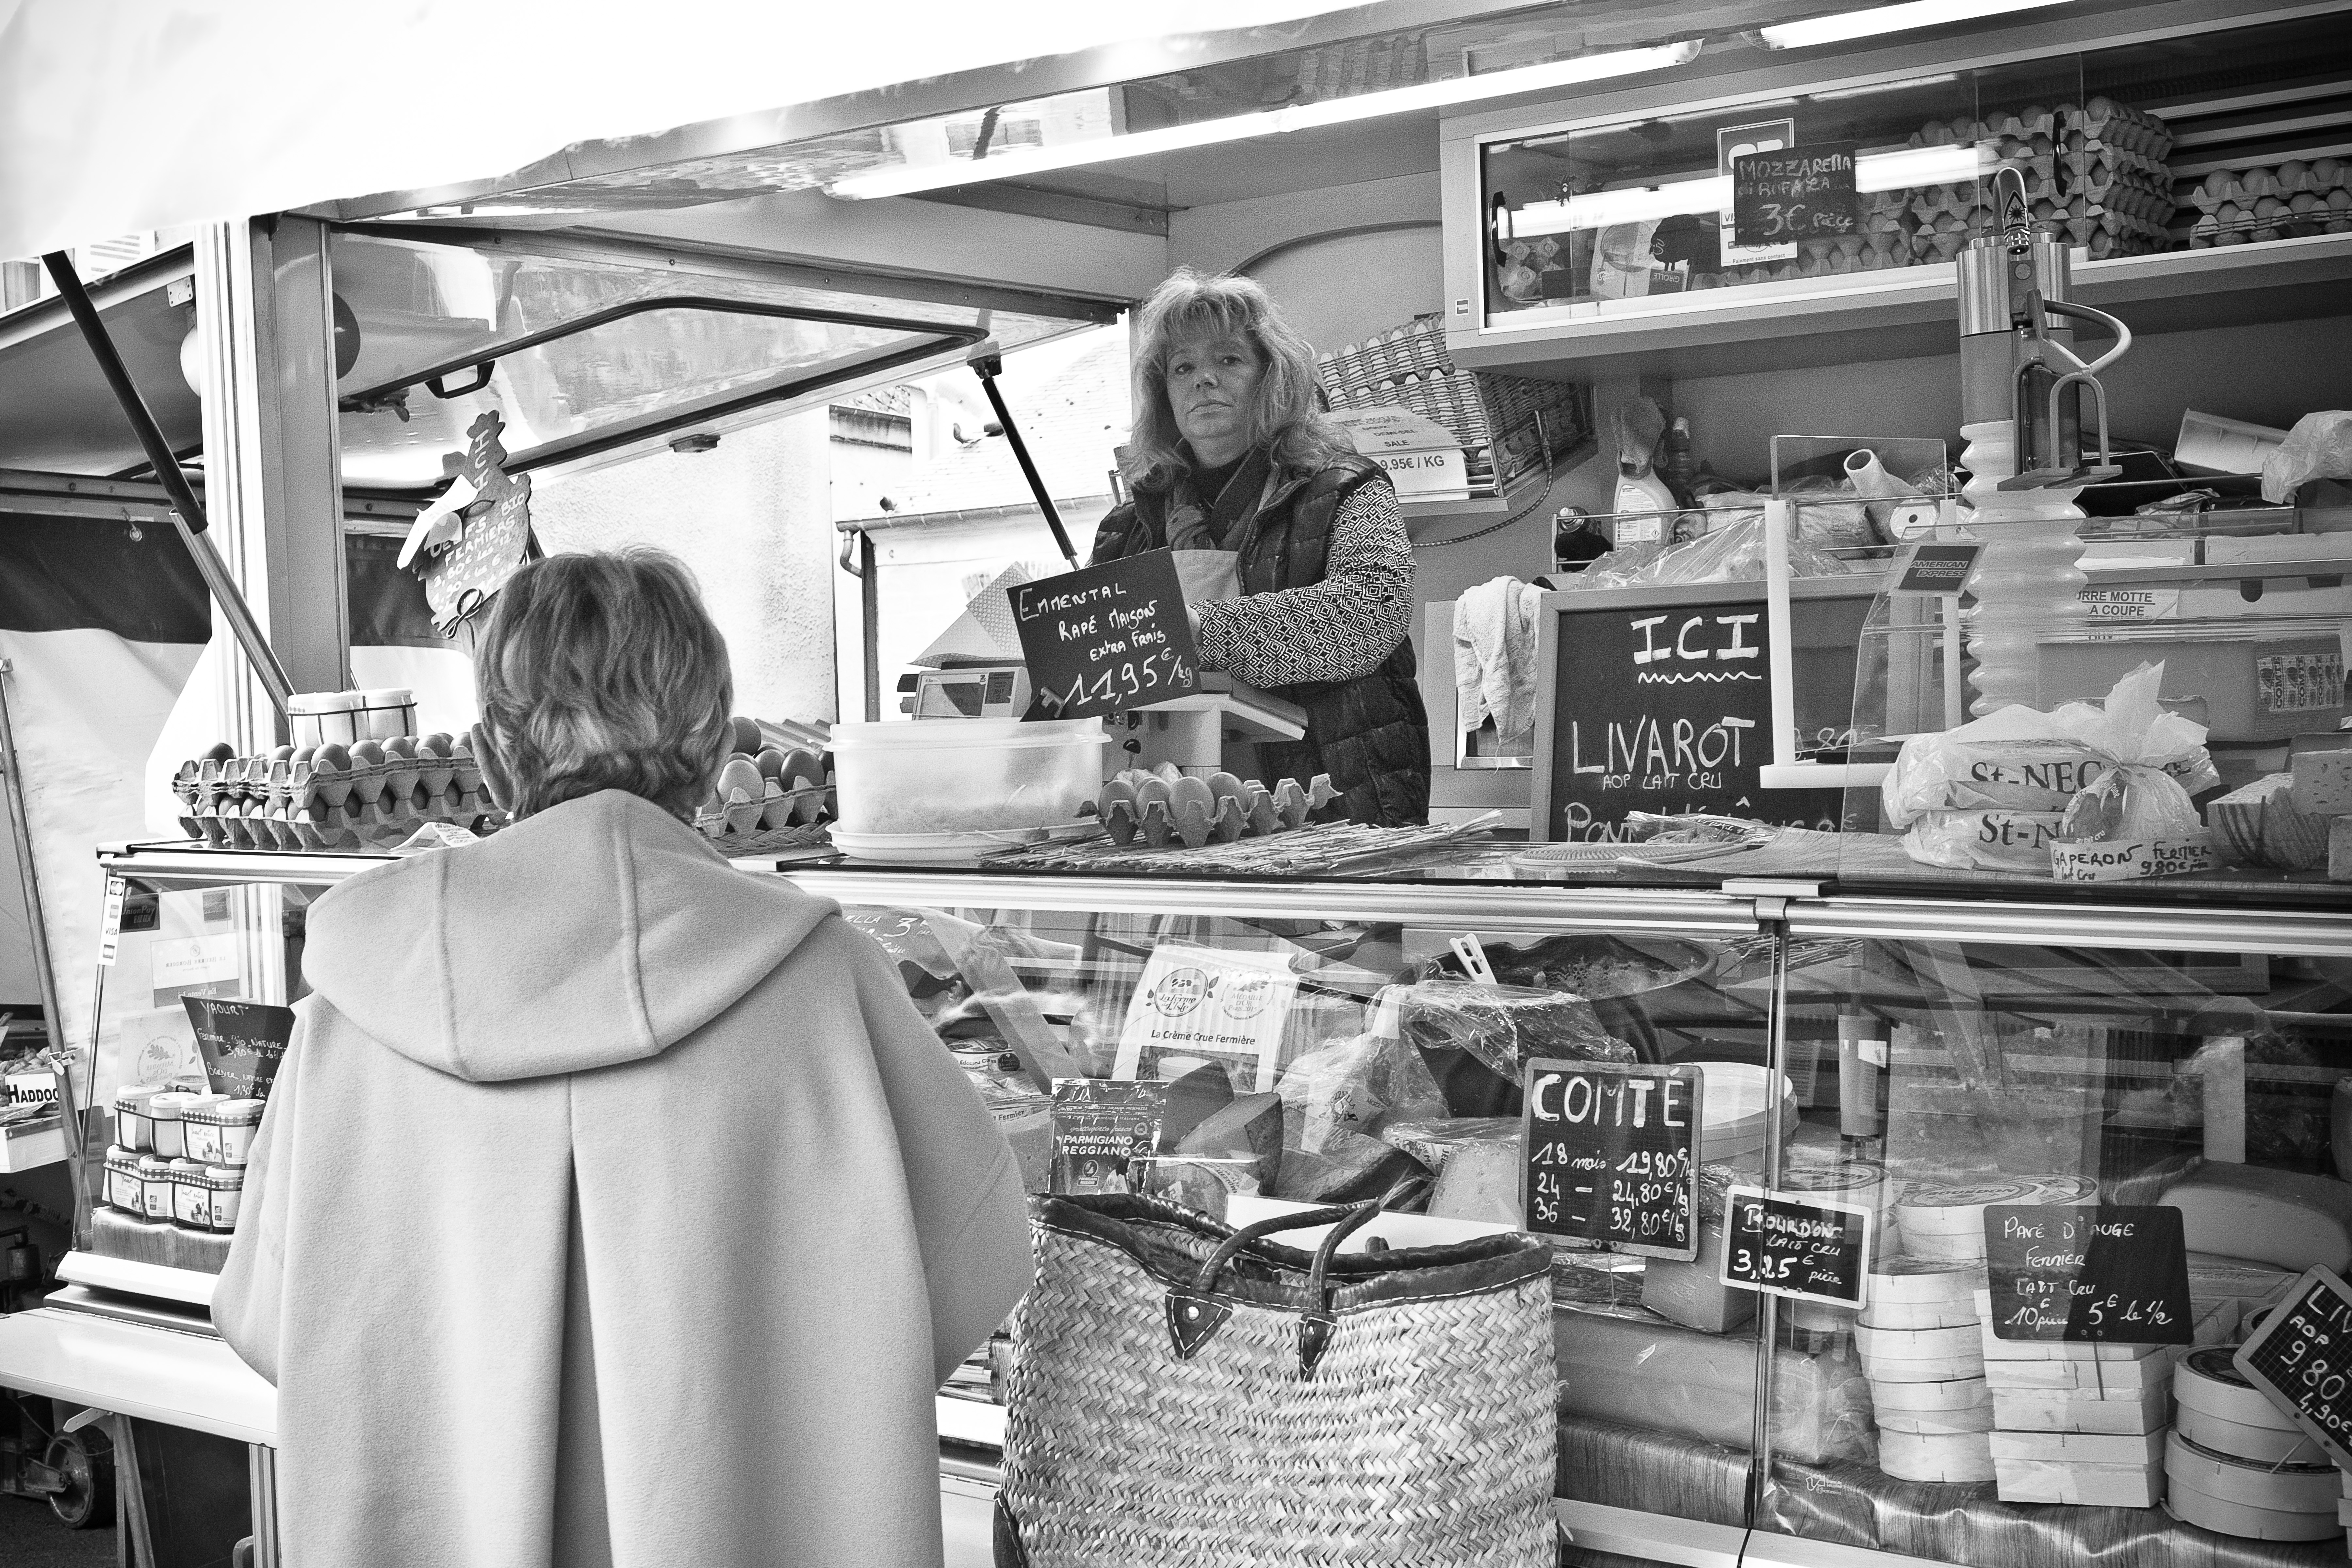
black and white, street, urban, travel, france, fujifilm, room, monochrome, bw, blackandwhite, blackwhite, ngc, history, normandy, fuji, stphotographia, fujixt1, fujix, noireblanc, bayeux, monochrome photography